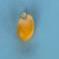
Maize quality: Good